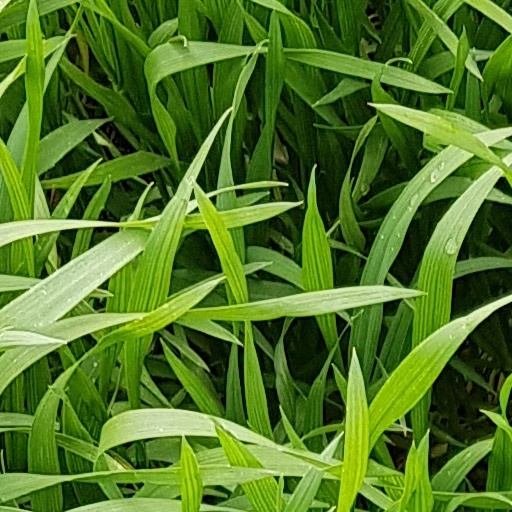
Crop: wheat